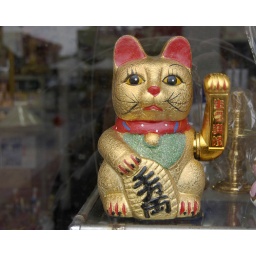
Lucky cat in front window of Chinese Grocery Adelaide Central Market